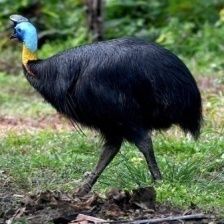
Species: CASSOWARY
Scientific name: CASUARIUS